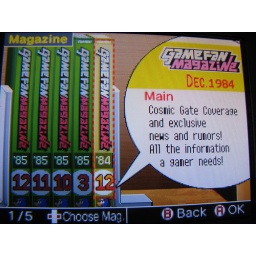
The book shelf that holds the growing collection of GameFan magazine in Retro Game Challenge.